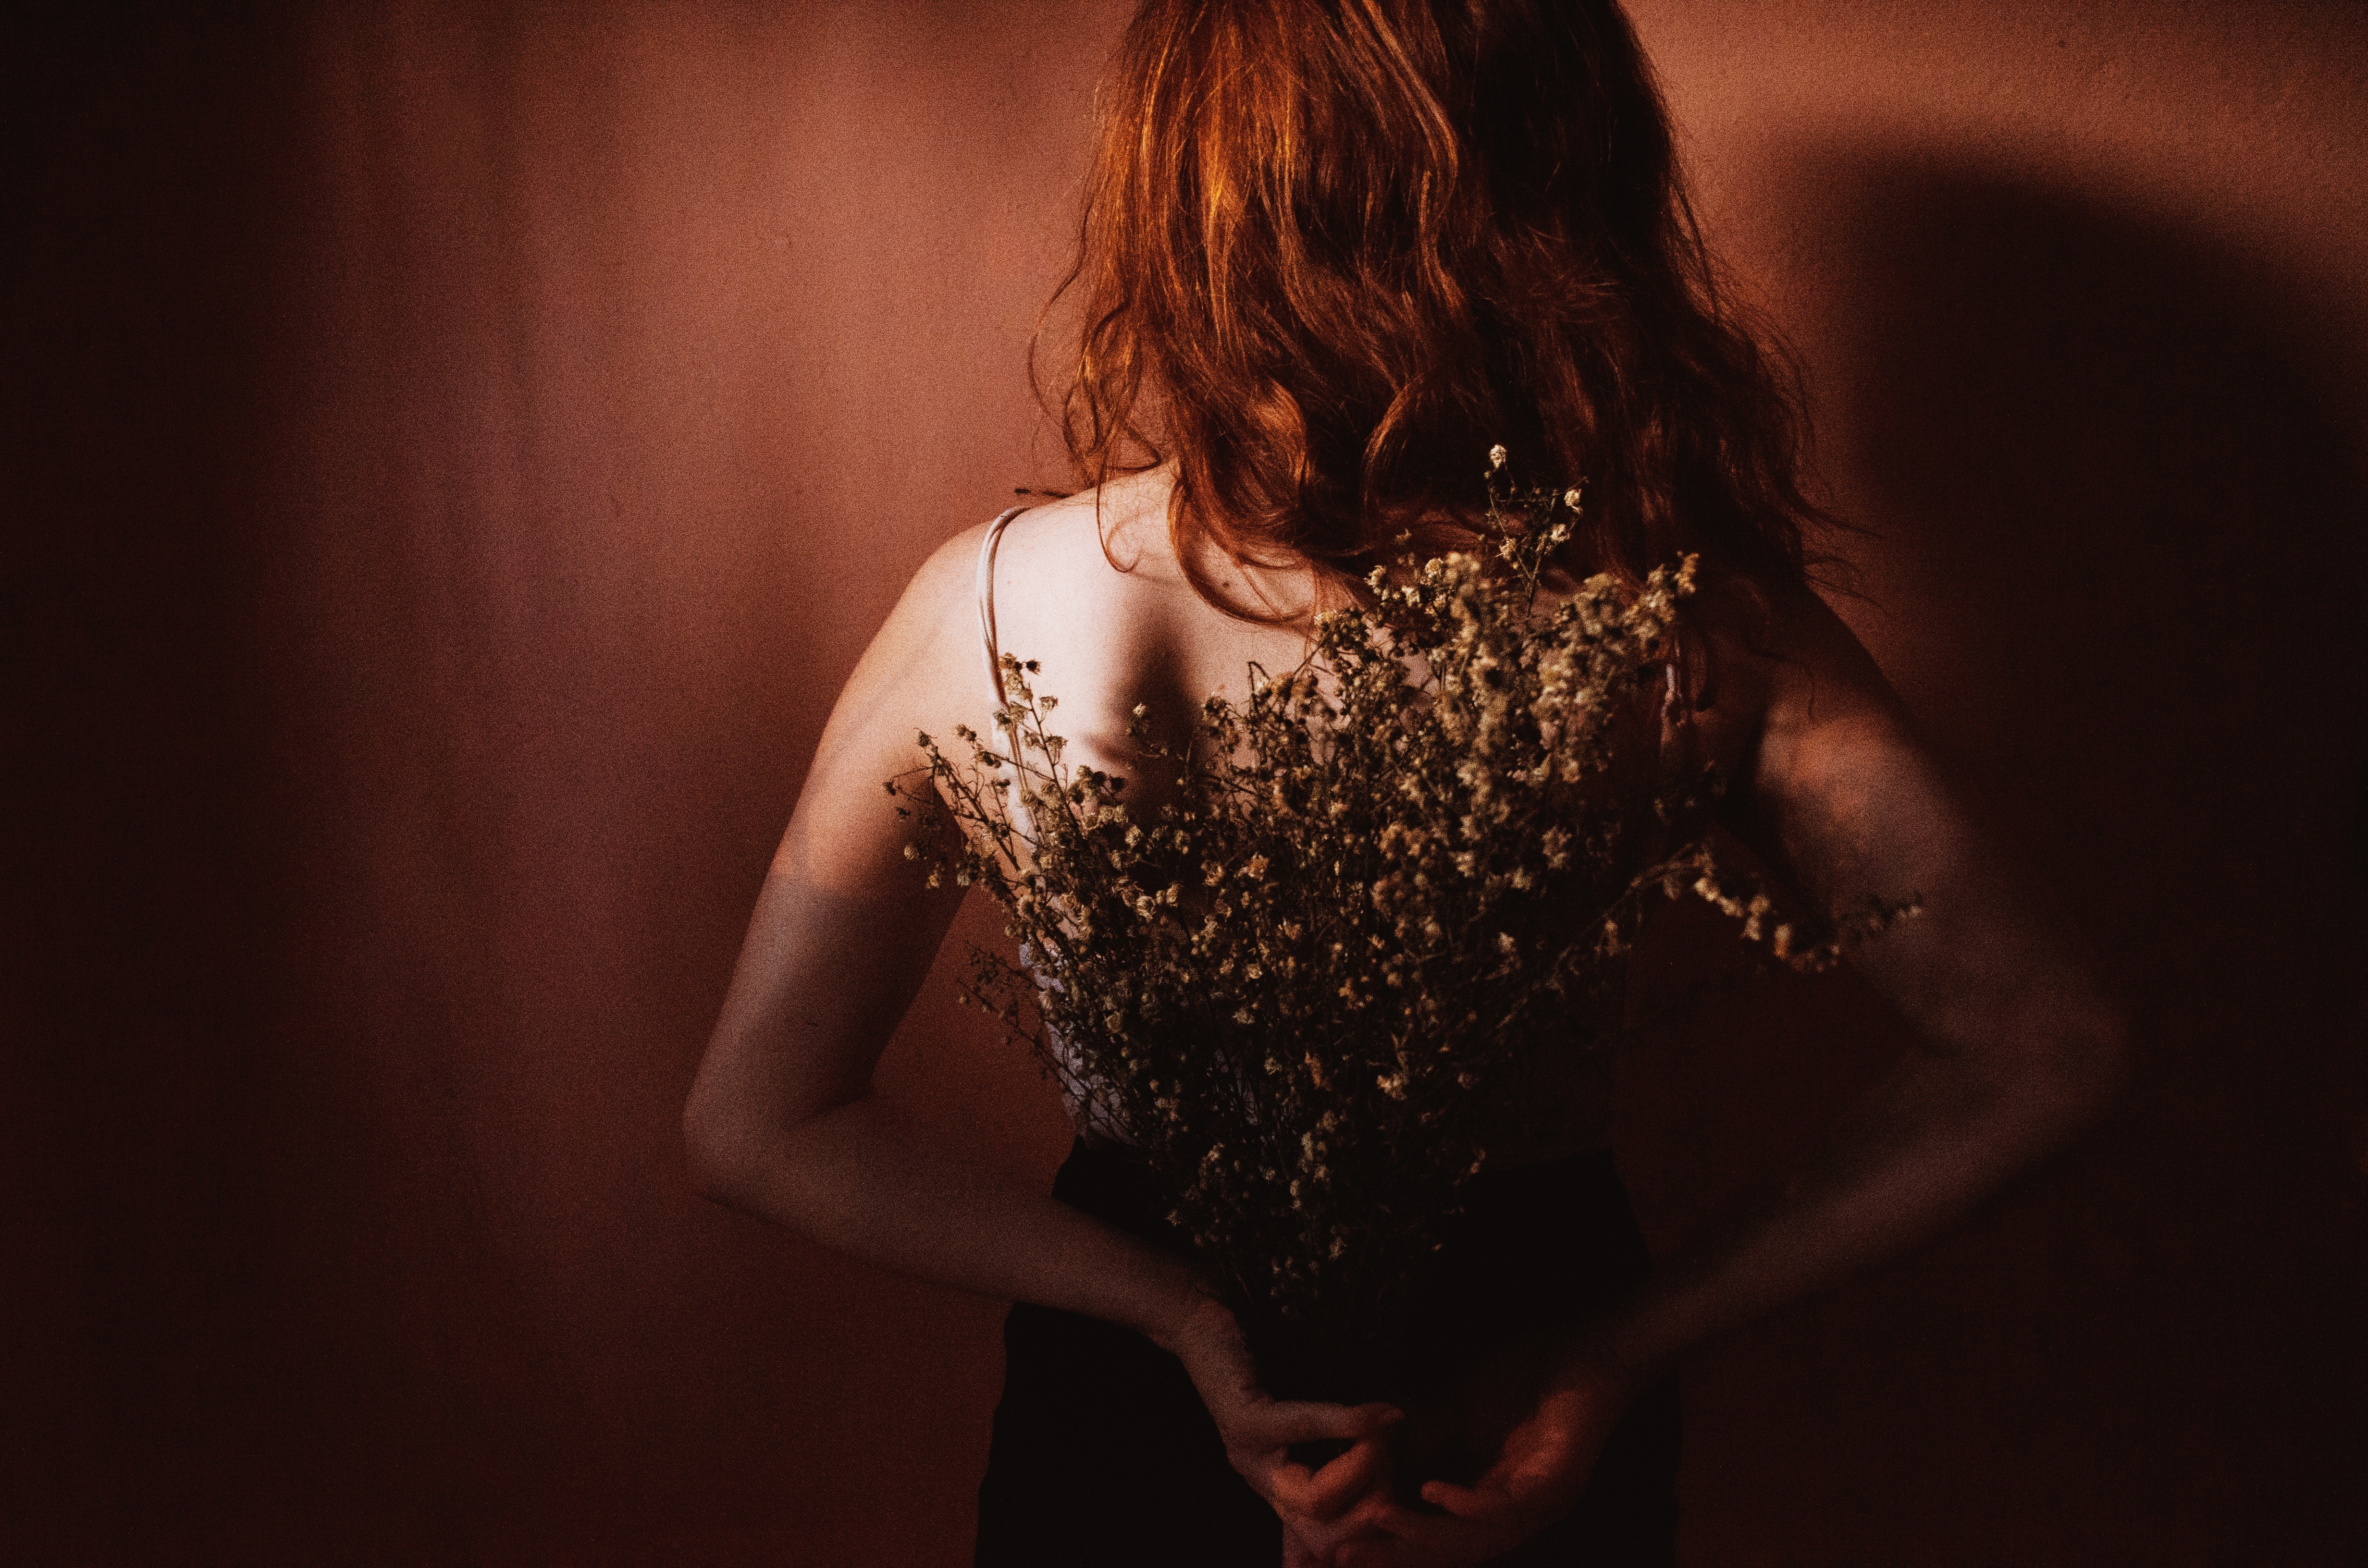
person, light, woman, hair, photography, female, bouquet, brunette, portrait, model, young, color, shadow, studio, darkness, fashion, black, lady, head, singing, skin, beauty, backwards, attractive, sense, woman portrait